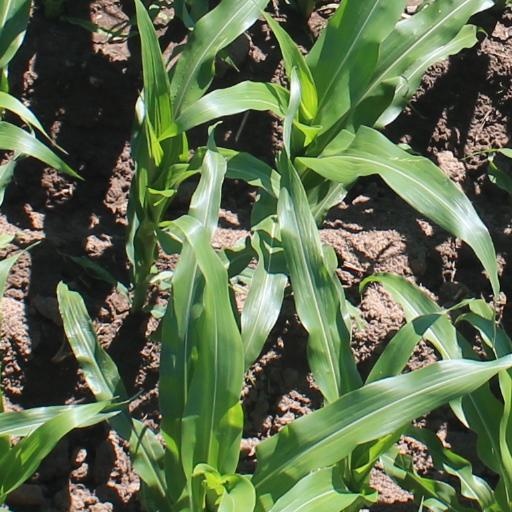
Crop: maize; corn